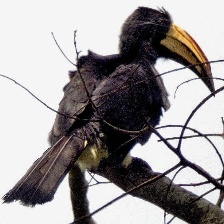
Species: AFRICAN PIED HORNBILL
Scientific name: TOCKUS FASCIATUS
ImageNet parent category: hornbill